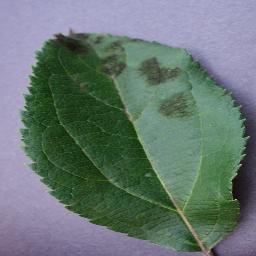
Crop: apple
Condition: scab